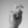
ASL letter: X